Encoding (memory)

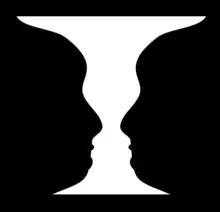
Vase or faces?

The context of learning shapes how information is encoded. For instance, Kanizsa in 1979 showed a picture that could be interpreted as either a white vase on a black background or 2 faces facing each other on a white background. The participants were primed to see the vase. Later they were shown the picture again but this time they were primed to see the black faces on the white background. Although this was the same picture as they had seen before, when asked if they had seen this picture before, they said no. The reason for this was that they had been primed to see the vase the first time the picture was presented, and it was therefore unrecognizable the second time as two faces. This demonstrates that the stimulus is understood within the context it is learned in as well the general rule that what really constitutes good learning are tests that test what has been learned in the same way that it was learned. Therefore, to truly be efficient at remembering information, one must consider the demands that future recall will place on this information and study in a way that will match those demands.